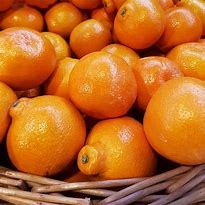
Label: mandarine